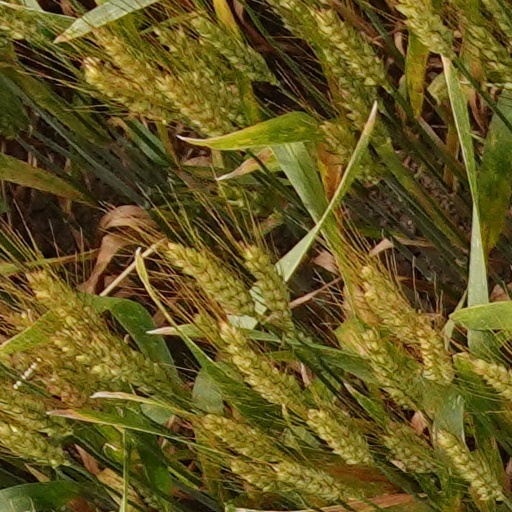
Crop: wheat